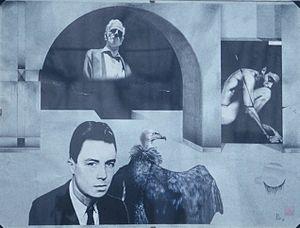
La notion de duende trouve sa source dans la culture populaire hispanique, comme un équivalent local et particulier de la figure mythique du lutin. Plus récemment et plus précisément, le duende appartient aujourd'hui, dans un sens différent mais dérivé de cette première acception, à l'univers du cante flamenco puis de la tauromachie qui le lui a emprunté.